Boca Juniors

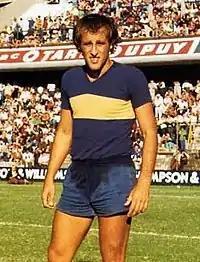
Roberto Mouzo, Boca Juniors' most capped player

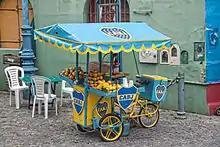
Boca Juniors themed street vendor in La Boca

List of players that were called up for a FIFA World Cup while playing for Boca Juniors. In brackets, the tournament played: